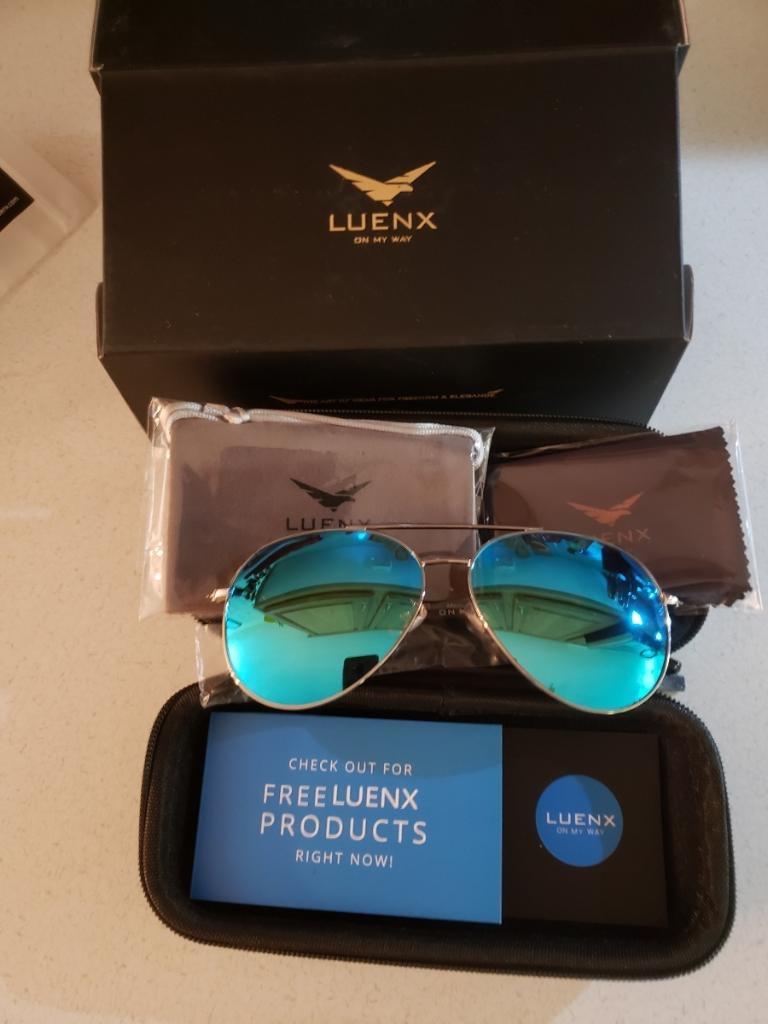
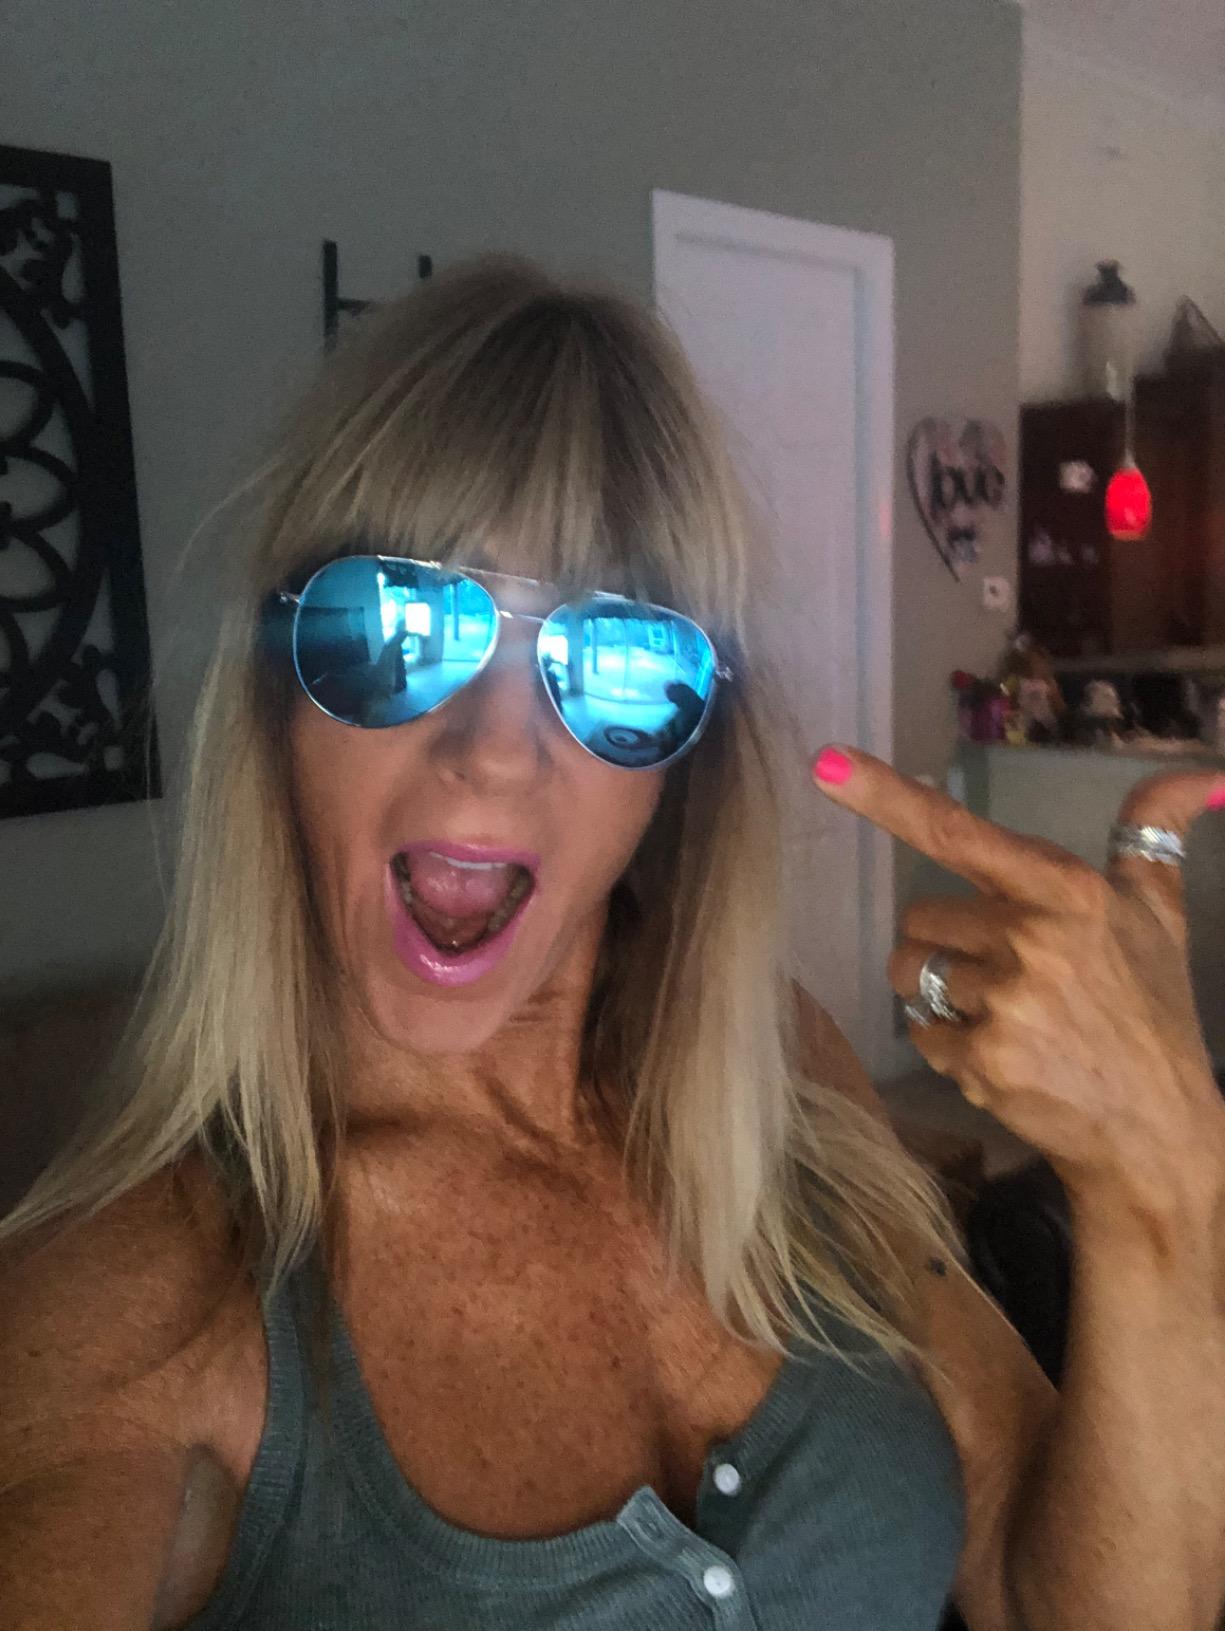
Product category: accessories_sunglasses
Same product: yes